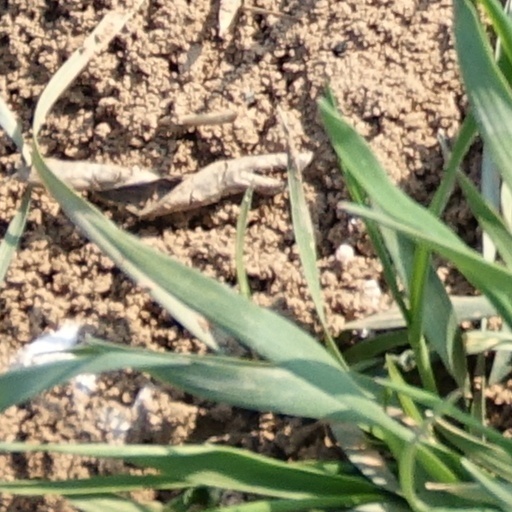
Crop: wheat